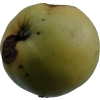
Label: Apple 13